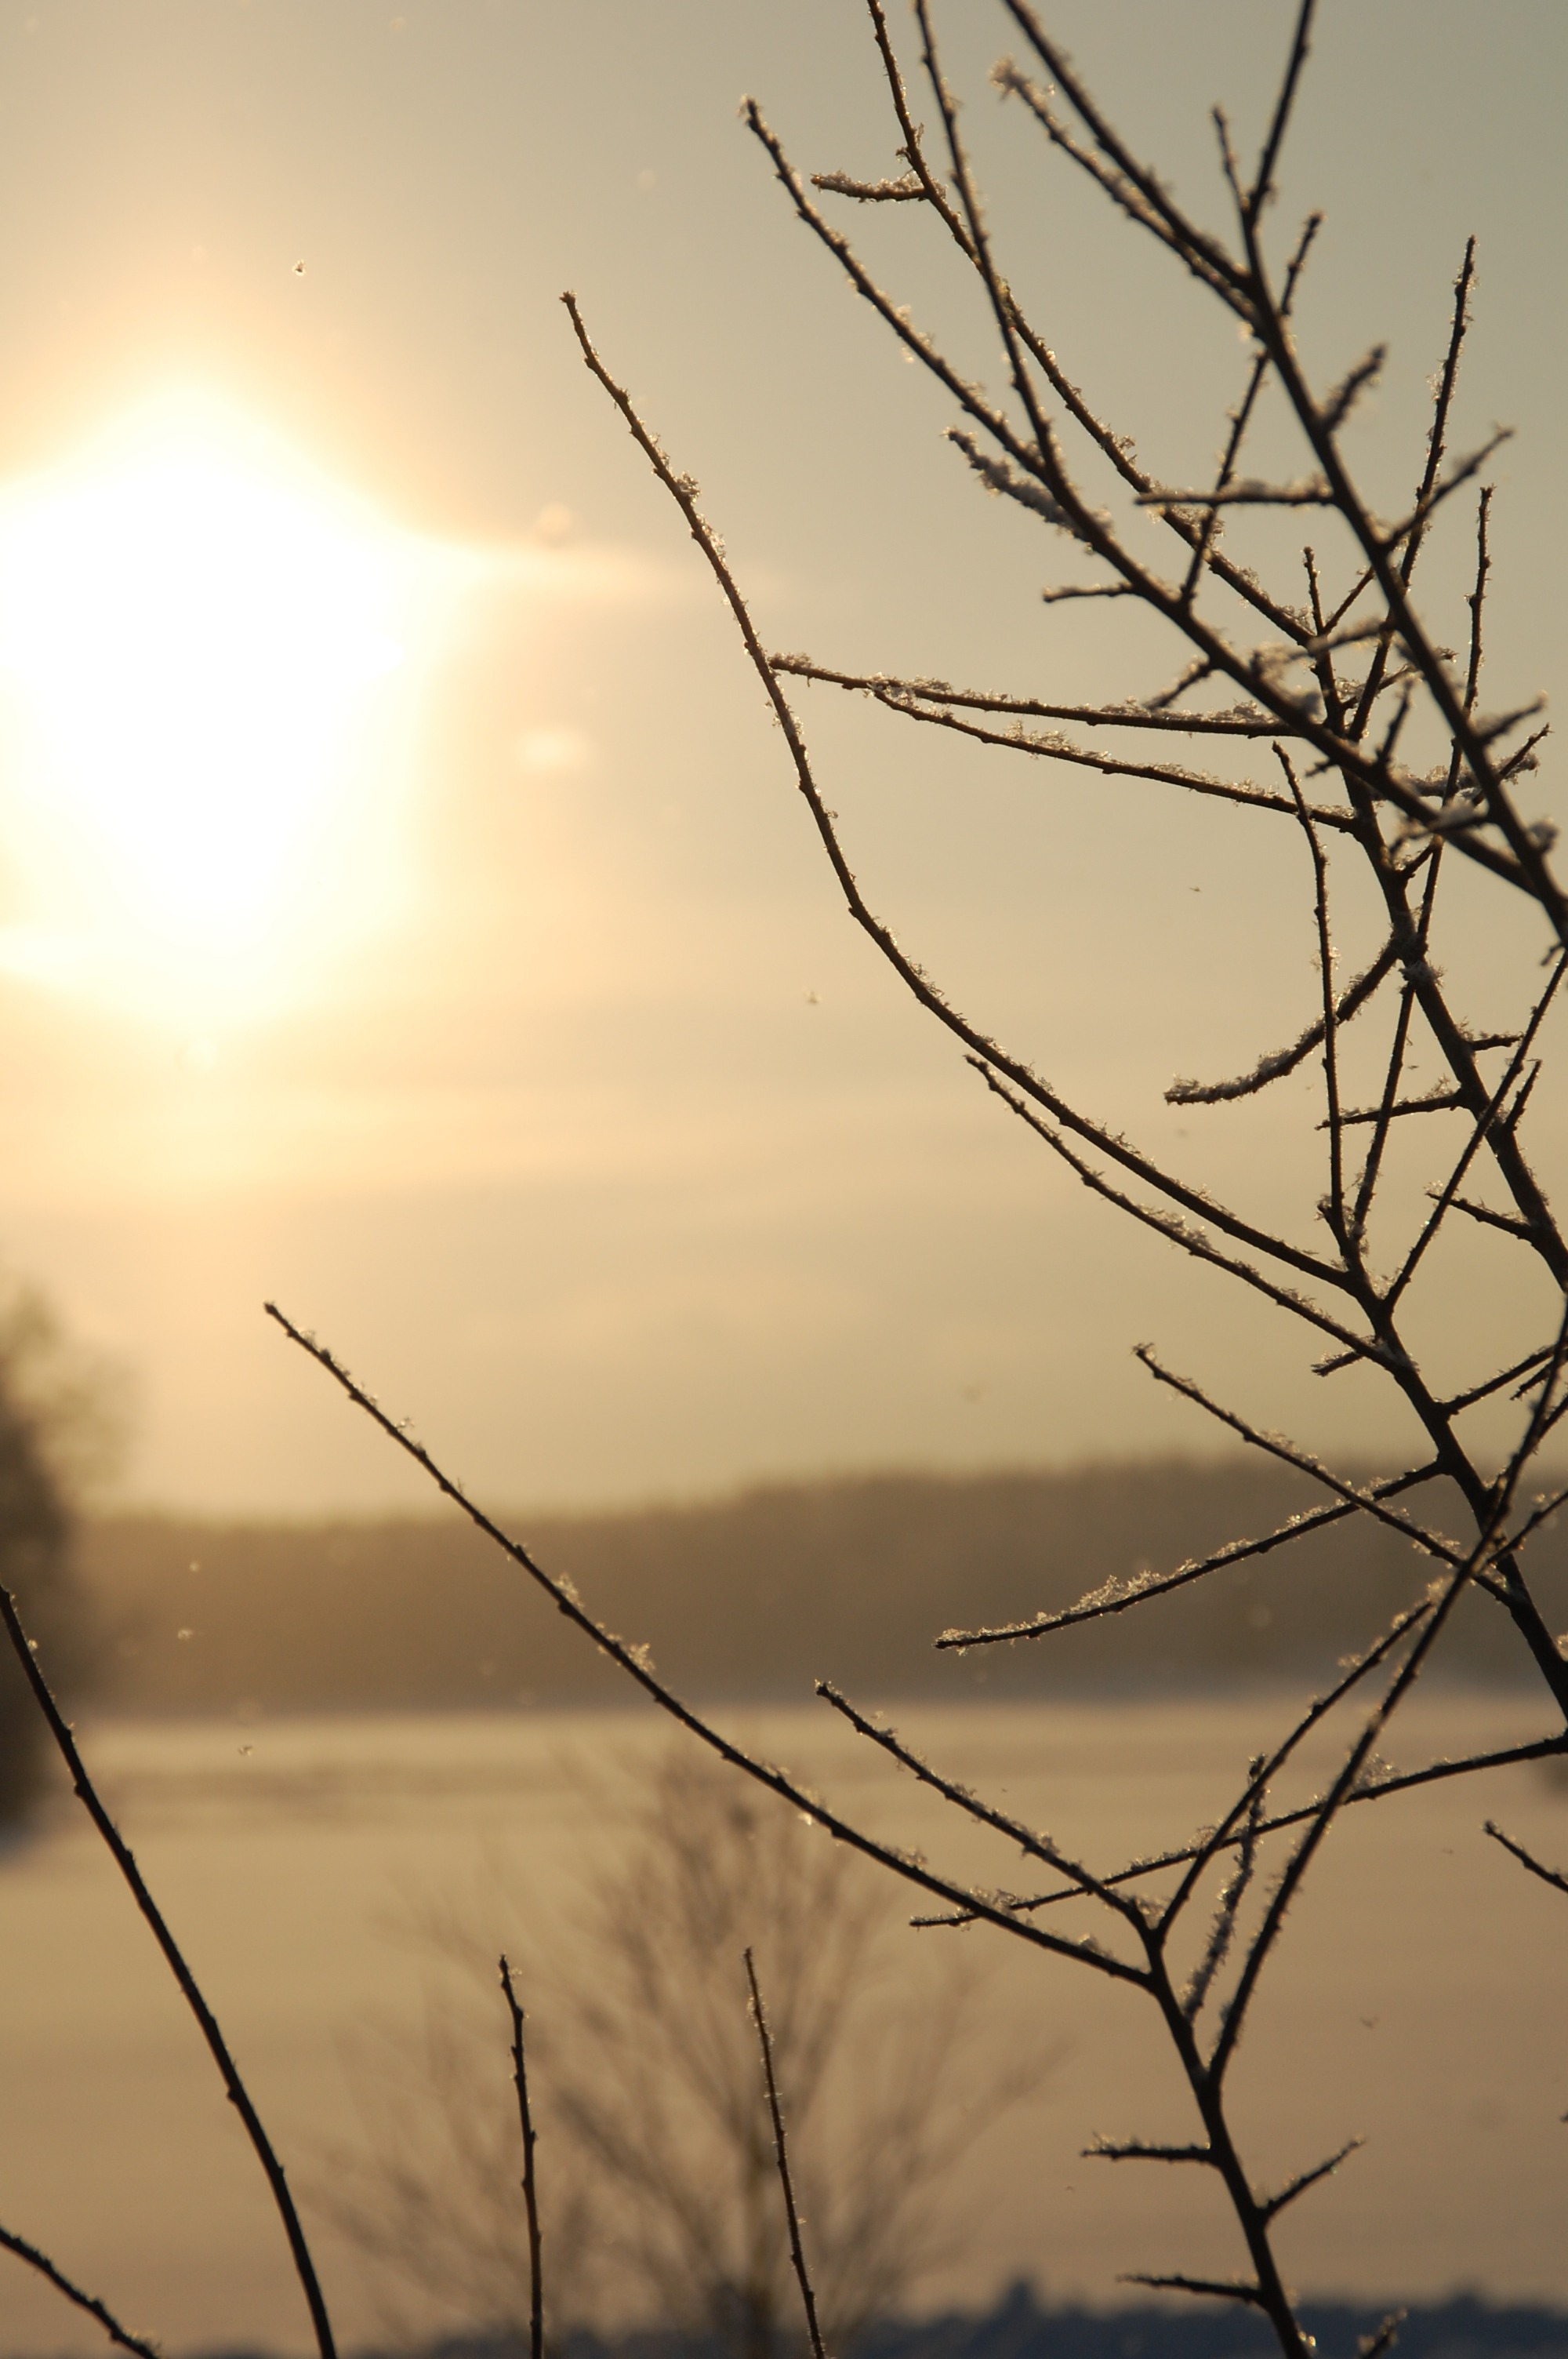
tree, nature, branch, snow, winter, light, cloud, plant, sky, sunshine, sun, sunrise, sunset, sunlight, morning, wind, dawn, dusk, ice, evening, line, golden, reflection, weather, snowy, covered, frozen, flora, plants, twig, stems, seasons, icy, branches, bright, seasonal, rays, day, frosted, shiny, frosty, flakes, shining, freezing, crystals, snow flakes, atmospheric phenomenon, woody plant, climates